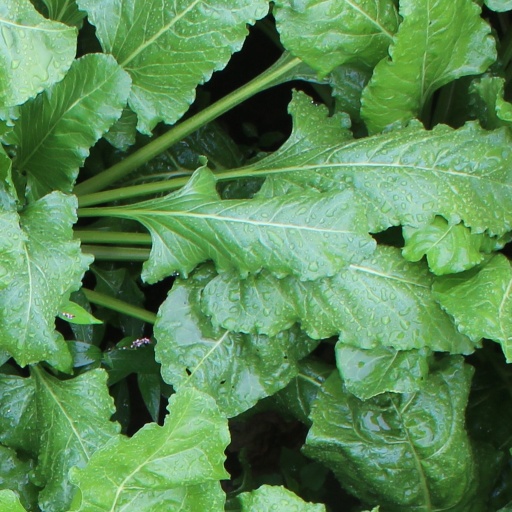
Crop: sugar beet